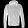
Label: Coat